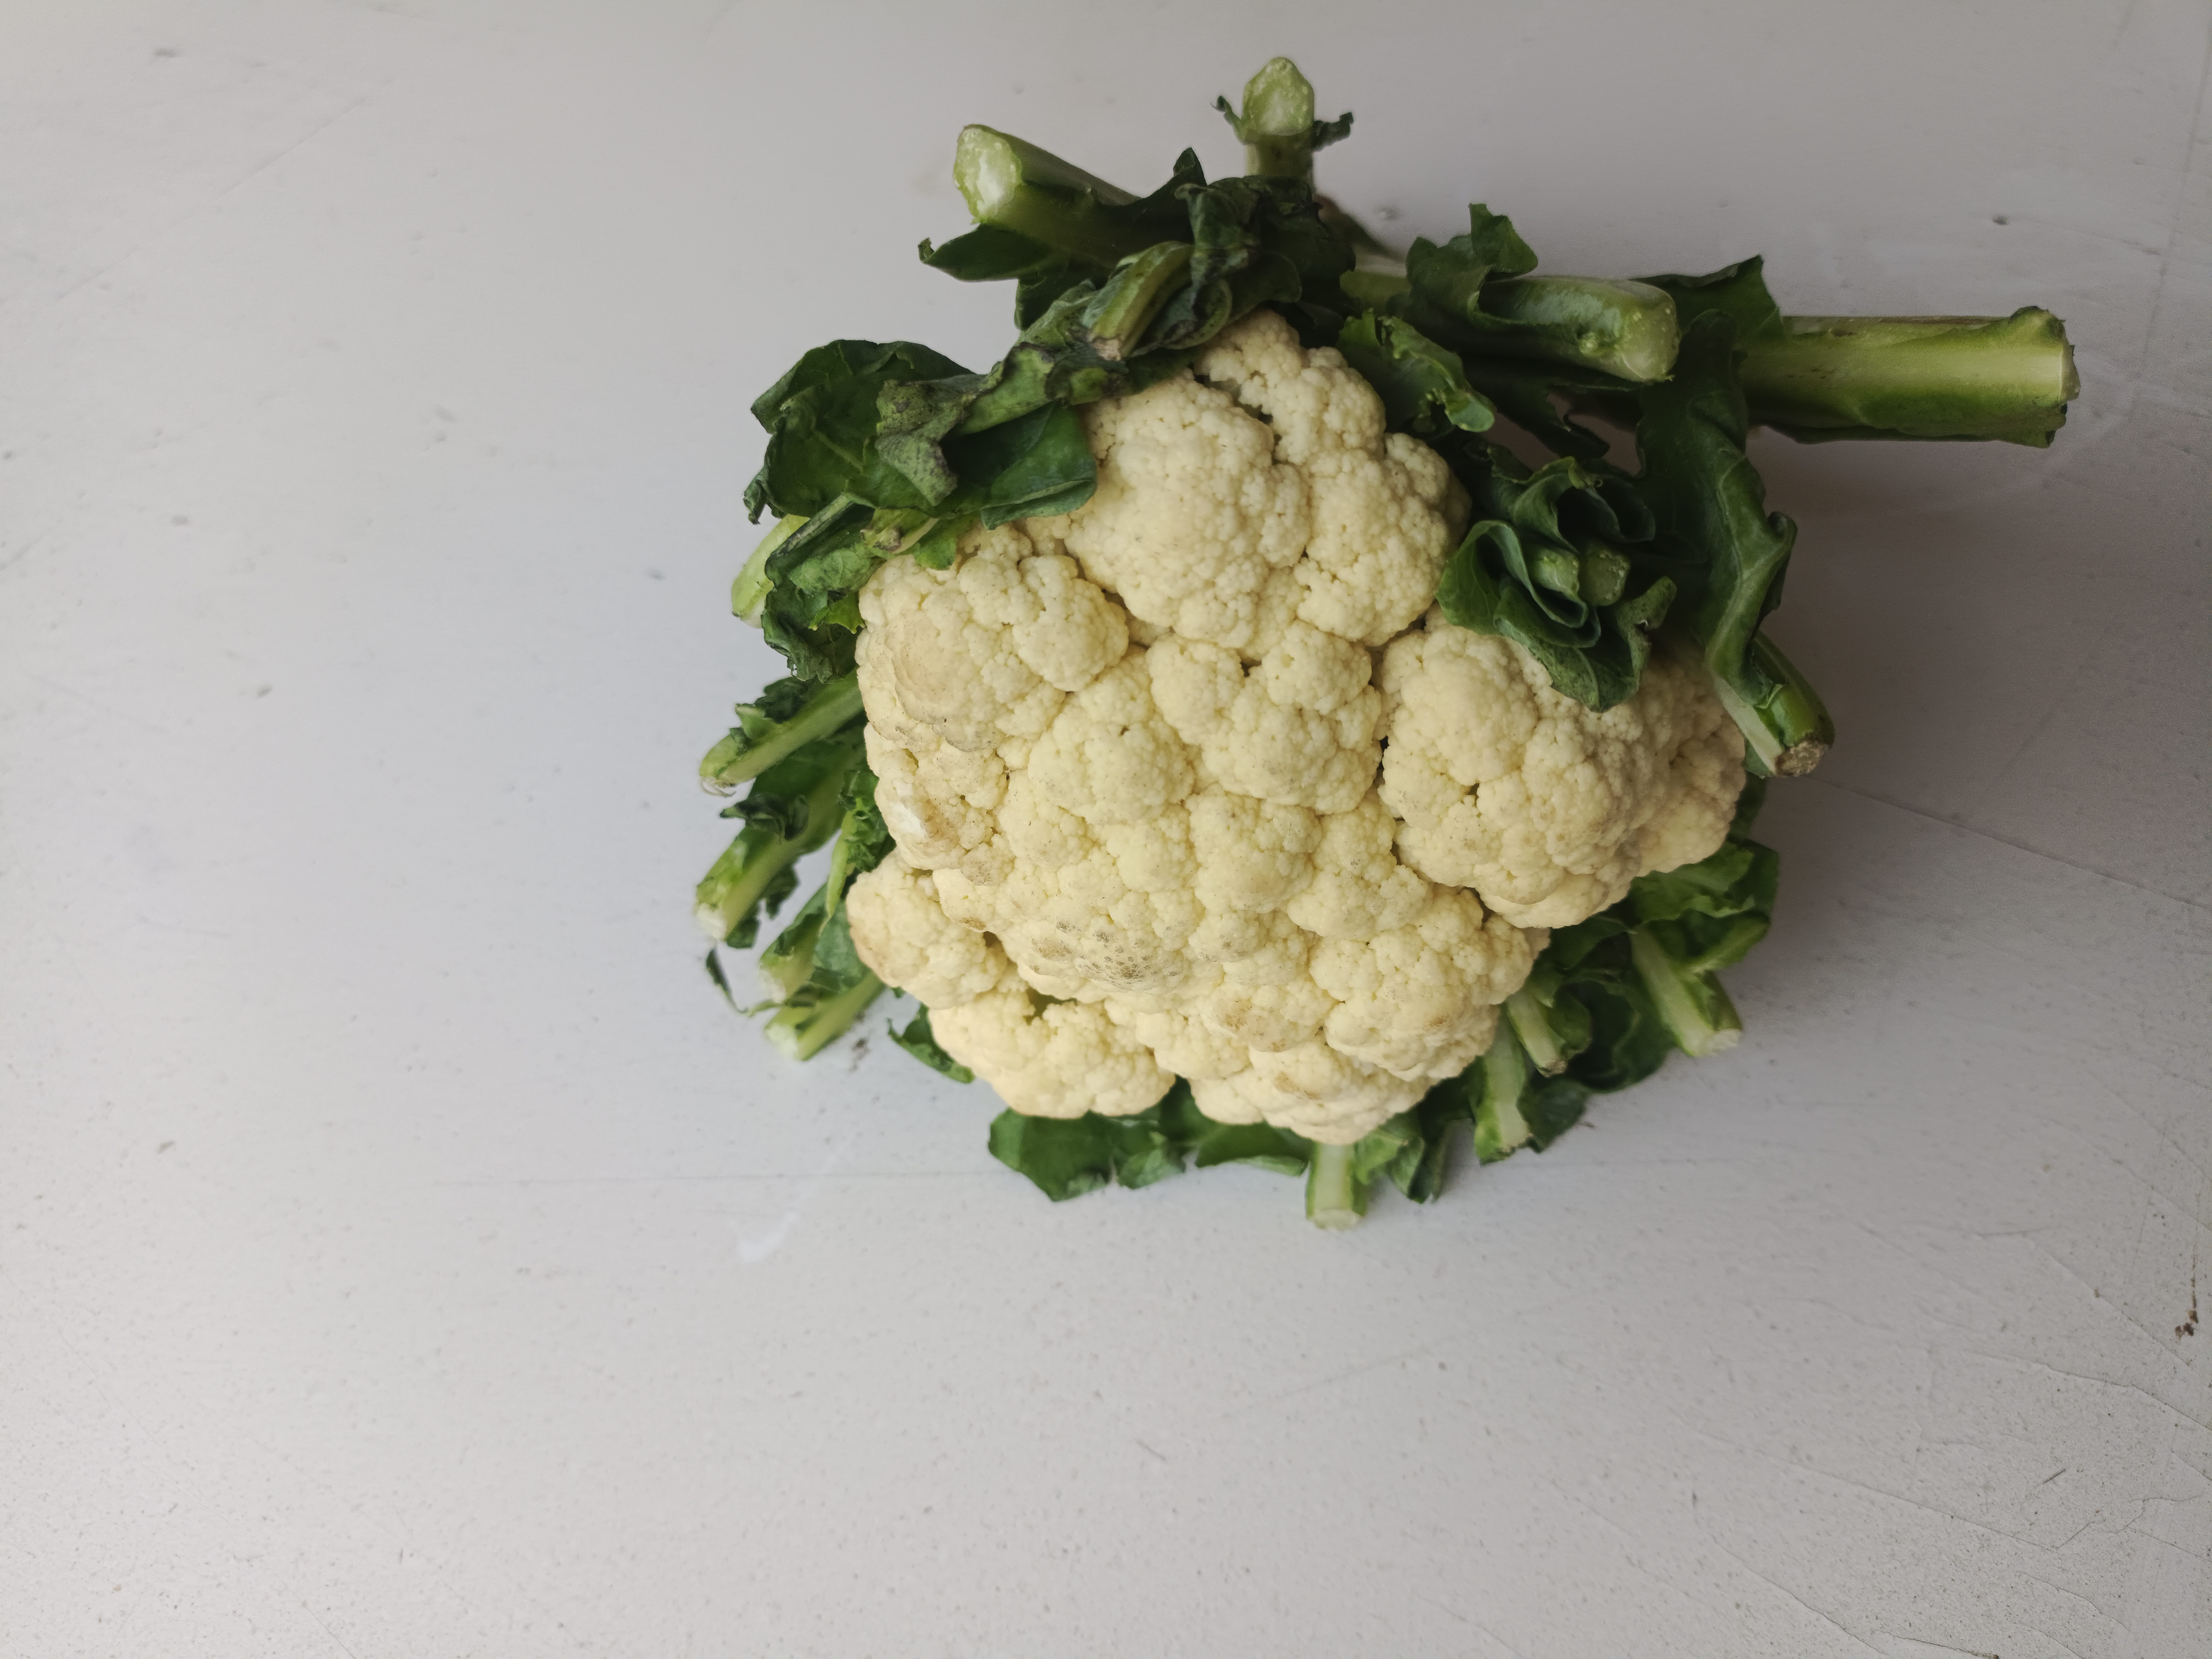
Label: Brassica oleracea